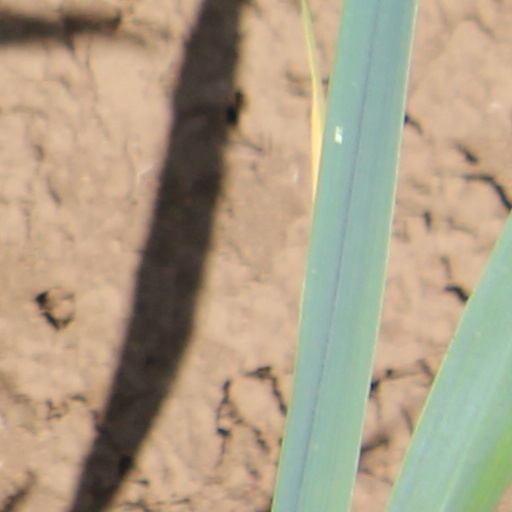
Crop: wheat